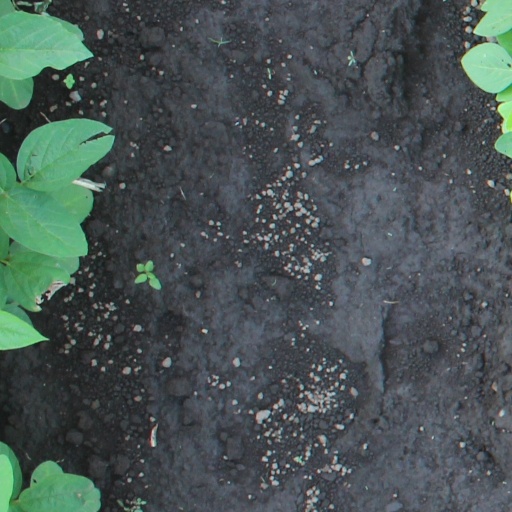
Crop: soybean